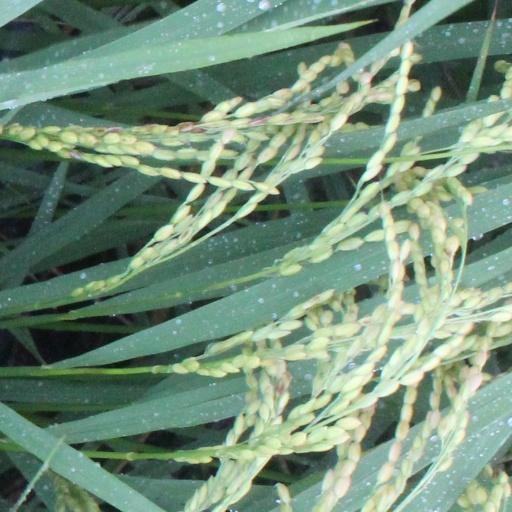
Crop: rice